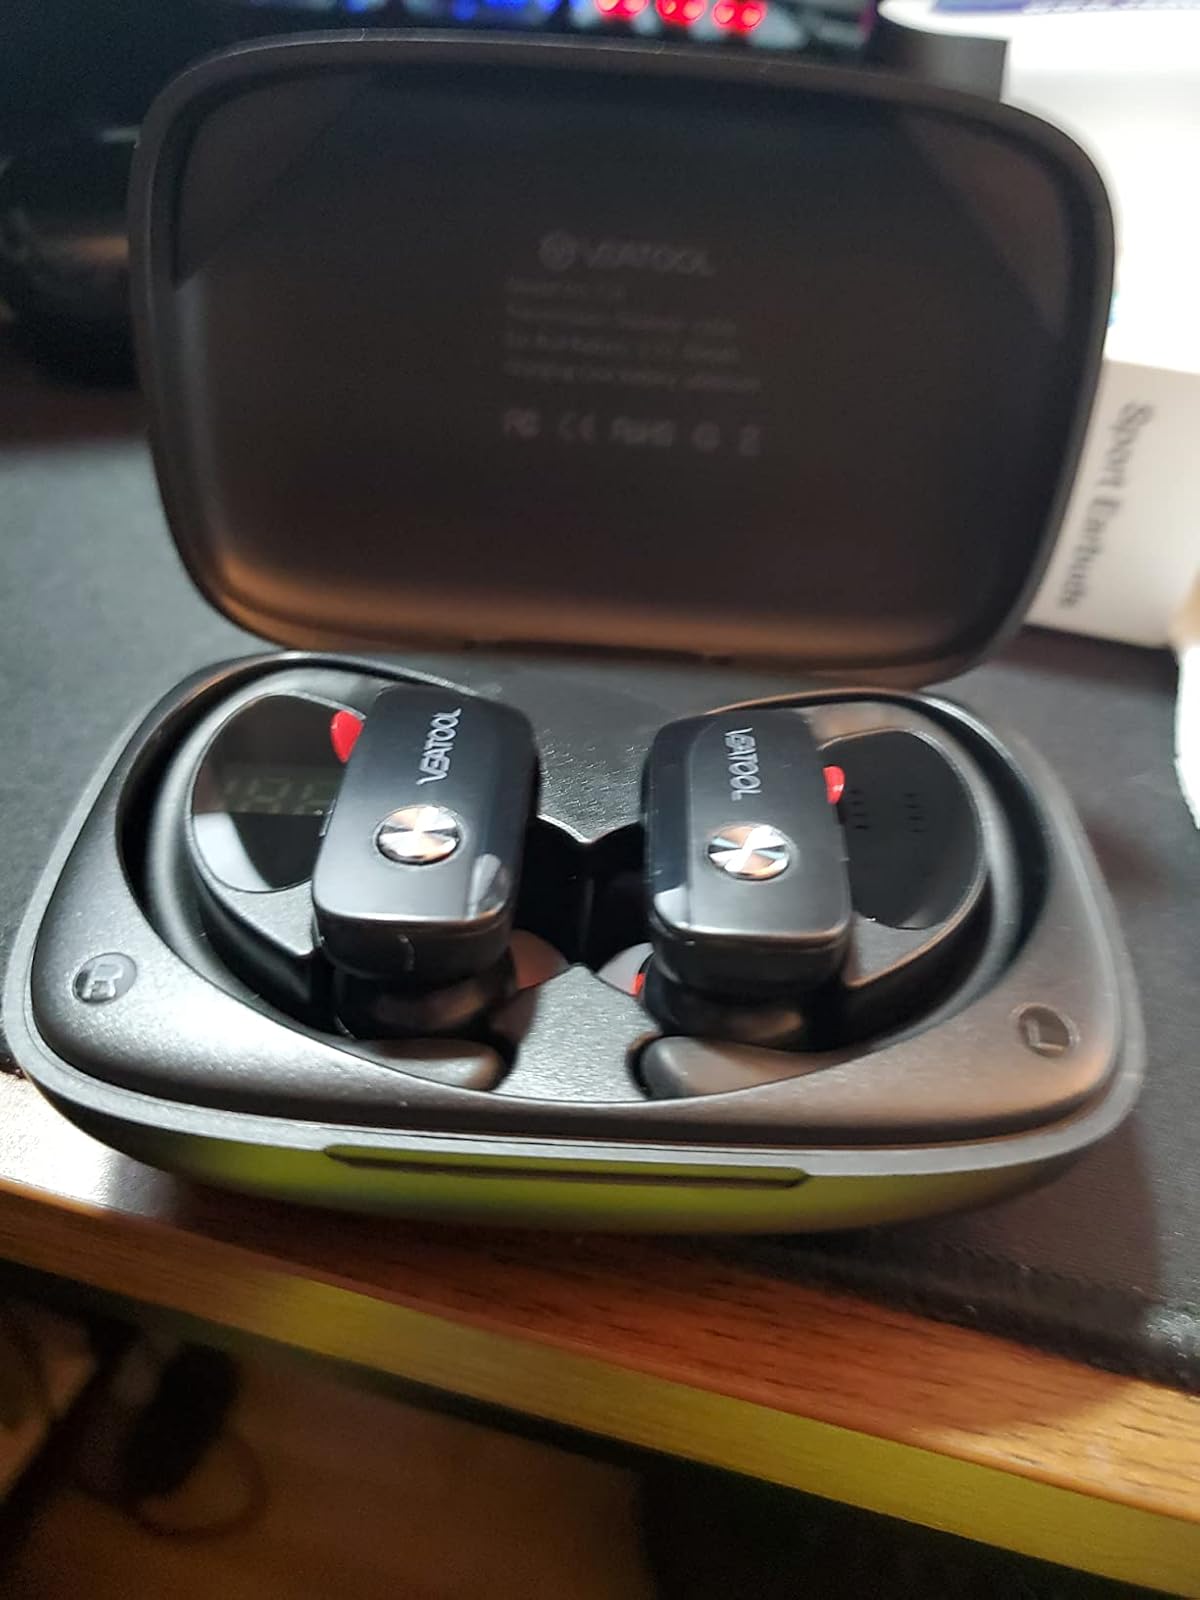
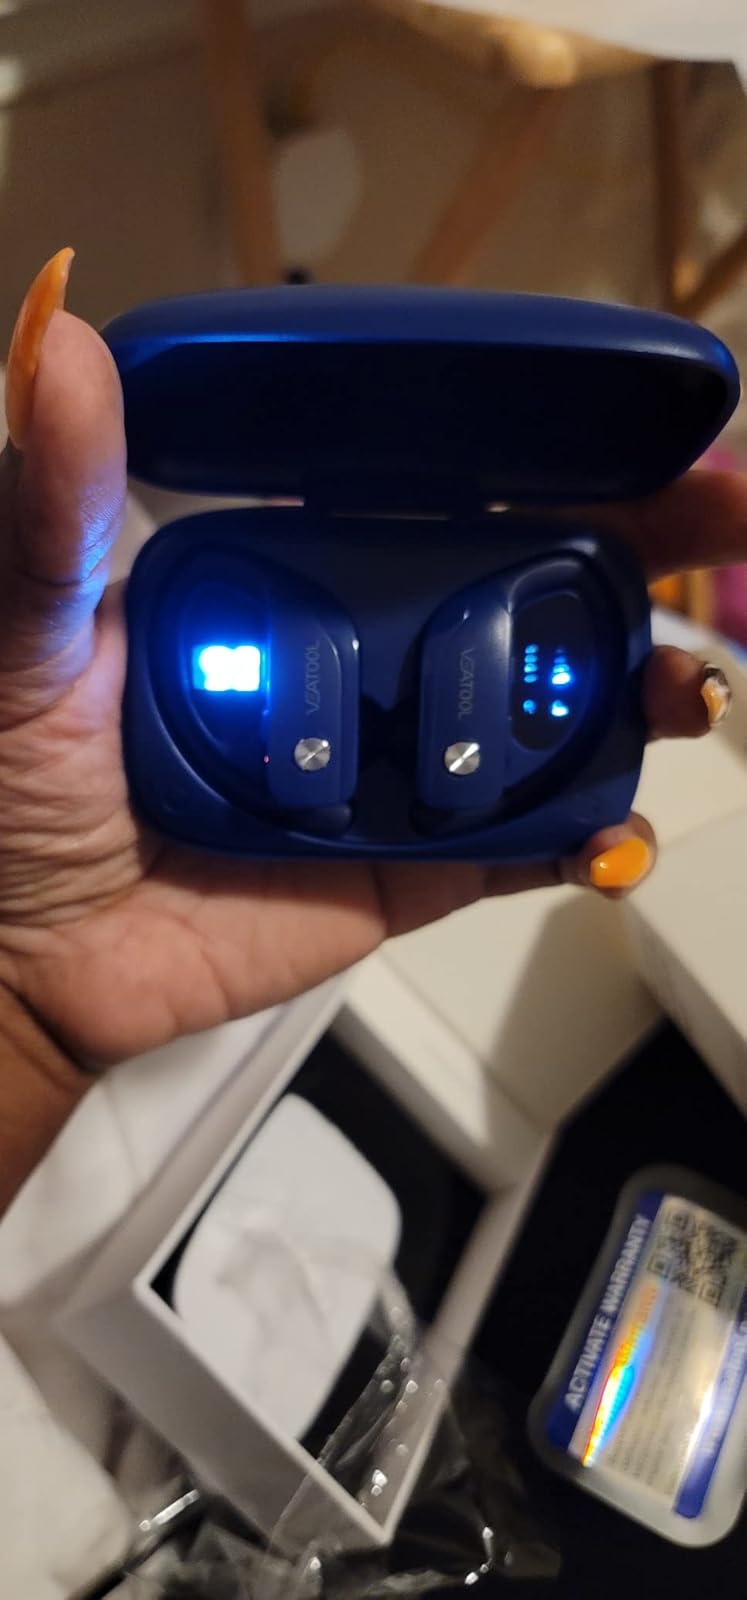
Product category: earbuds
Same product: no